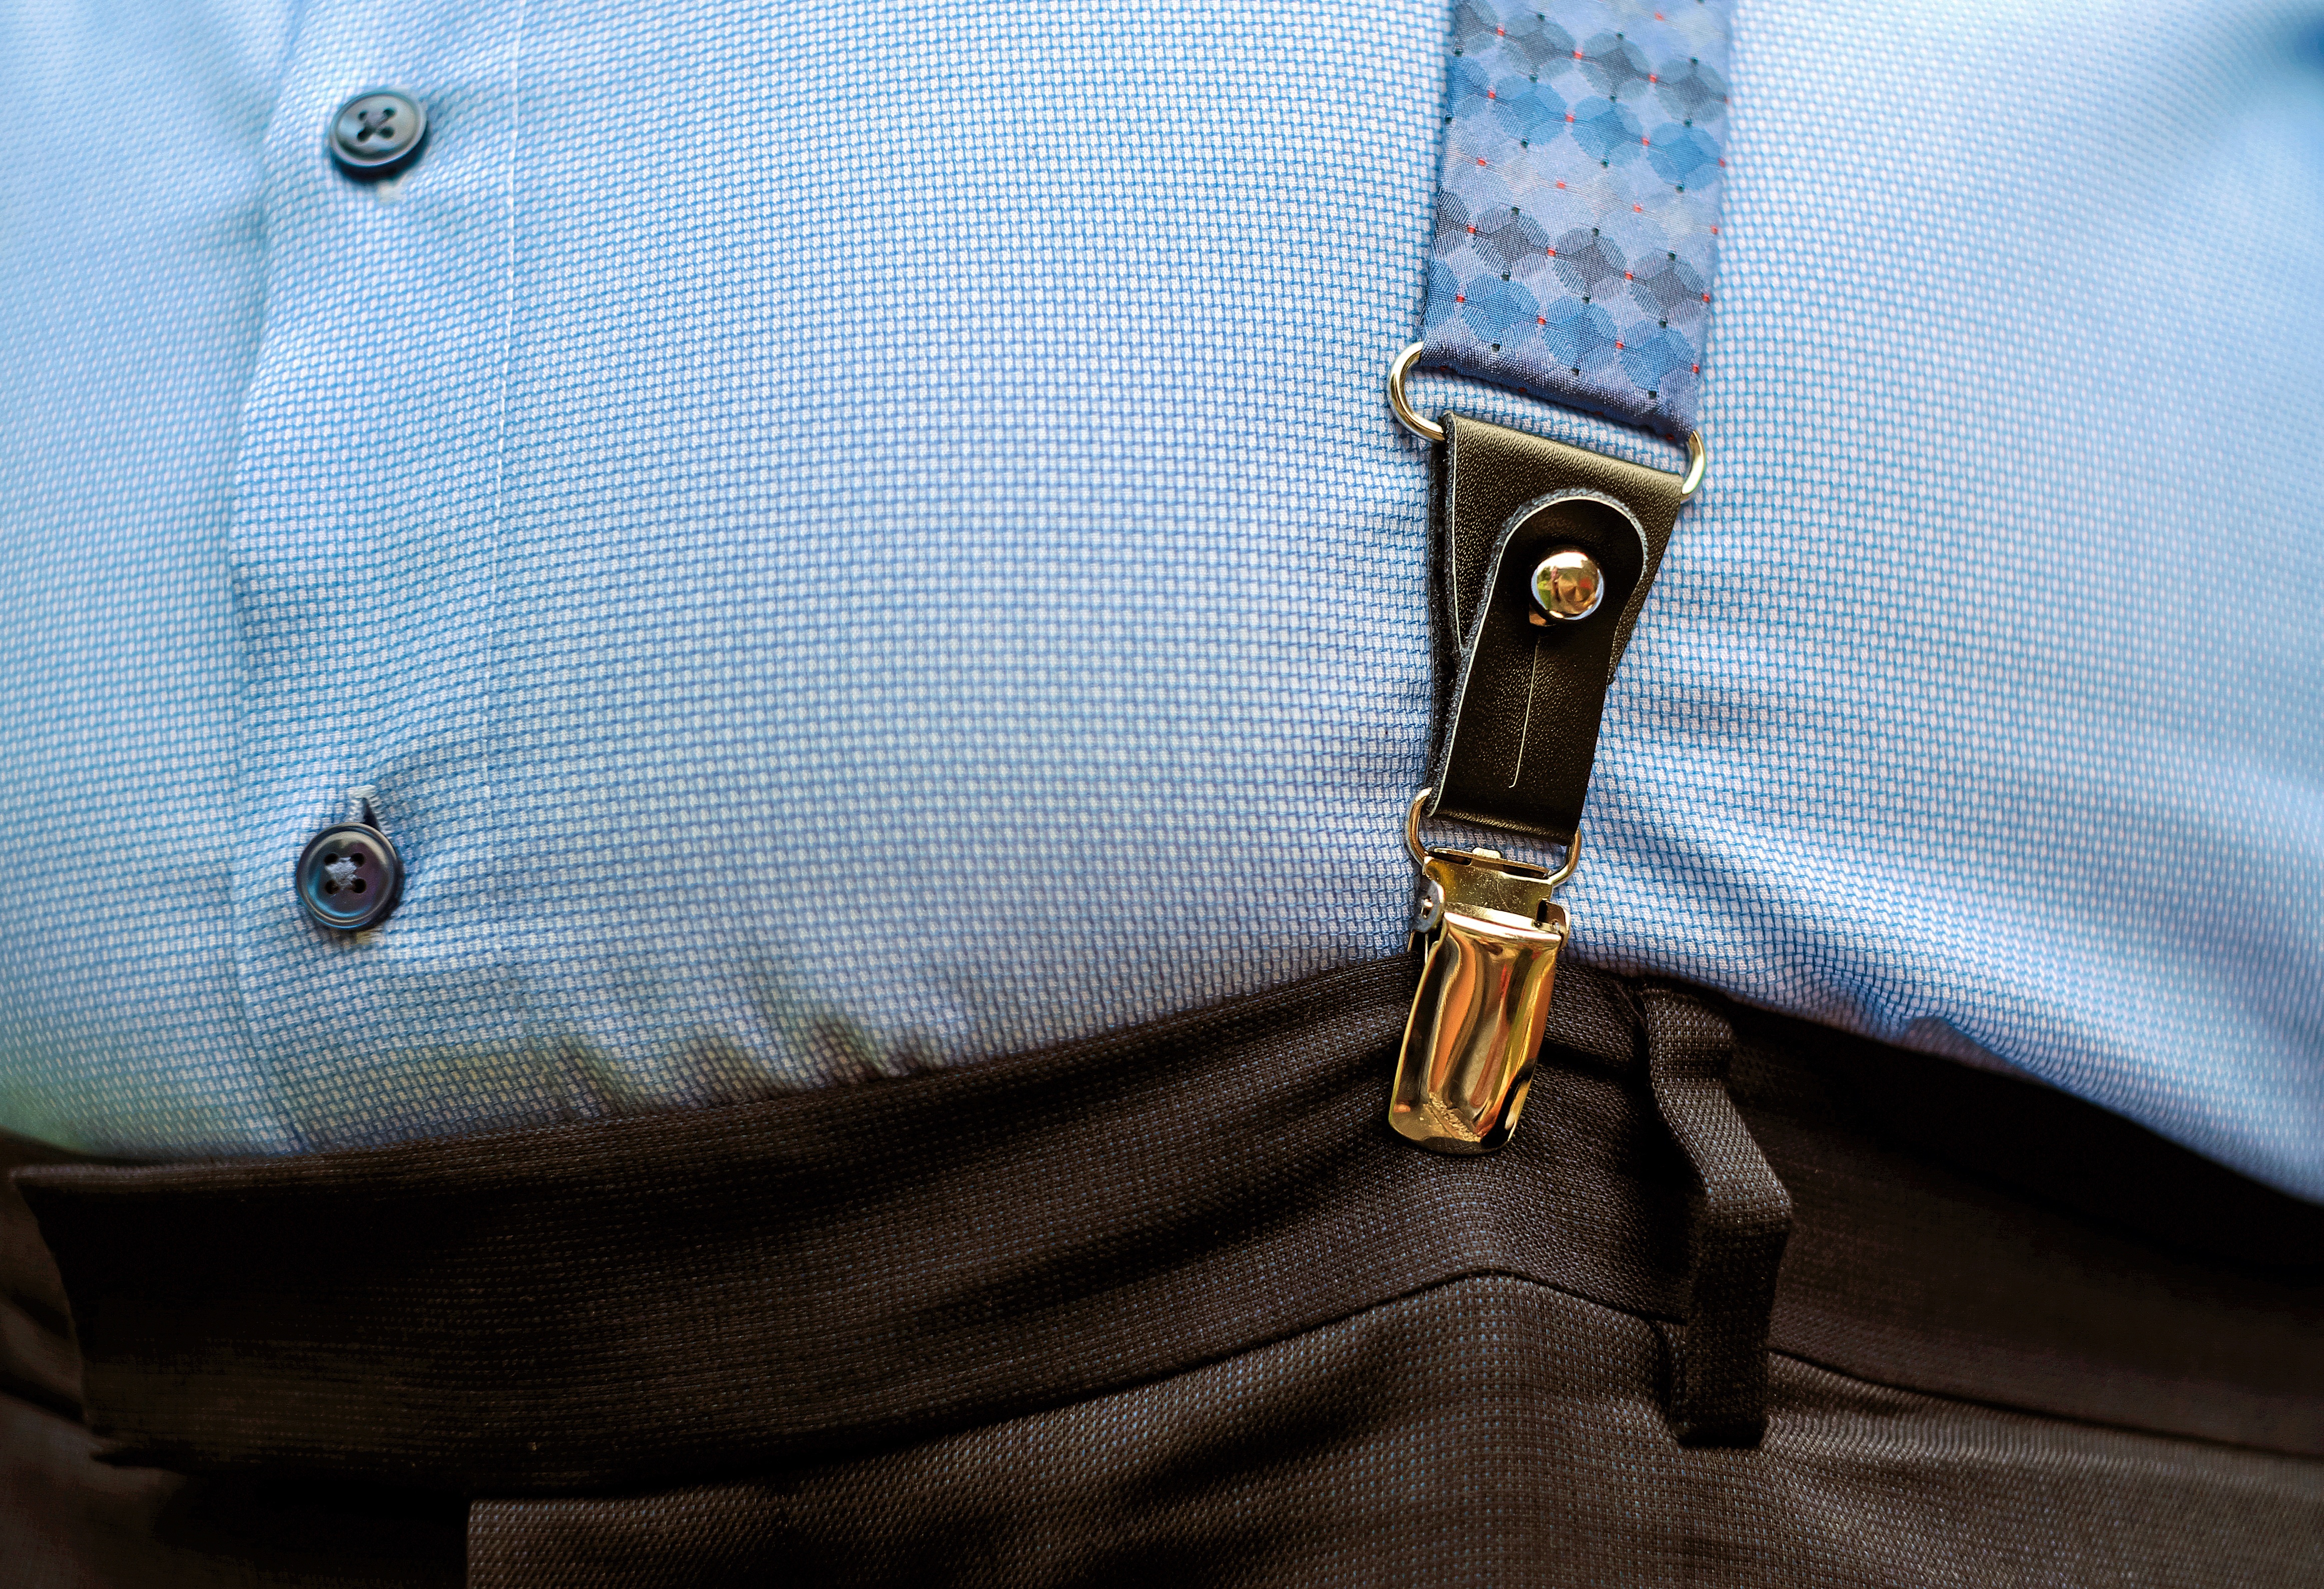
person, leather, pattern, bag, fashion, blue, clothing, jacket, outerwear, handbag, garment, fabric, brand, pants, textile, luxury, design, suspenders, elegant, shiny, cotton, buttons, outfit, zipper, wear, businessman, pocket, fashionable, buckle, fashion accessory